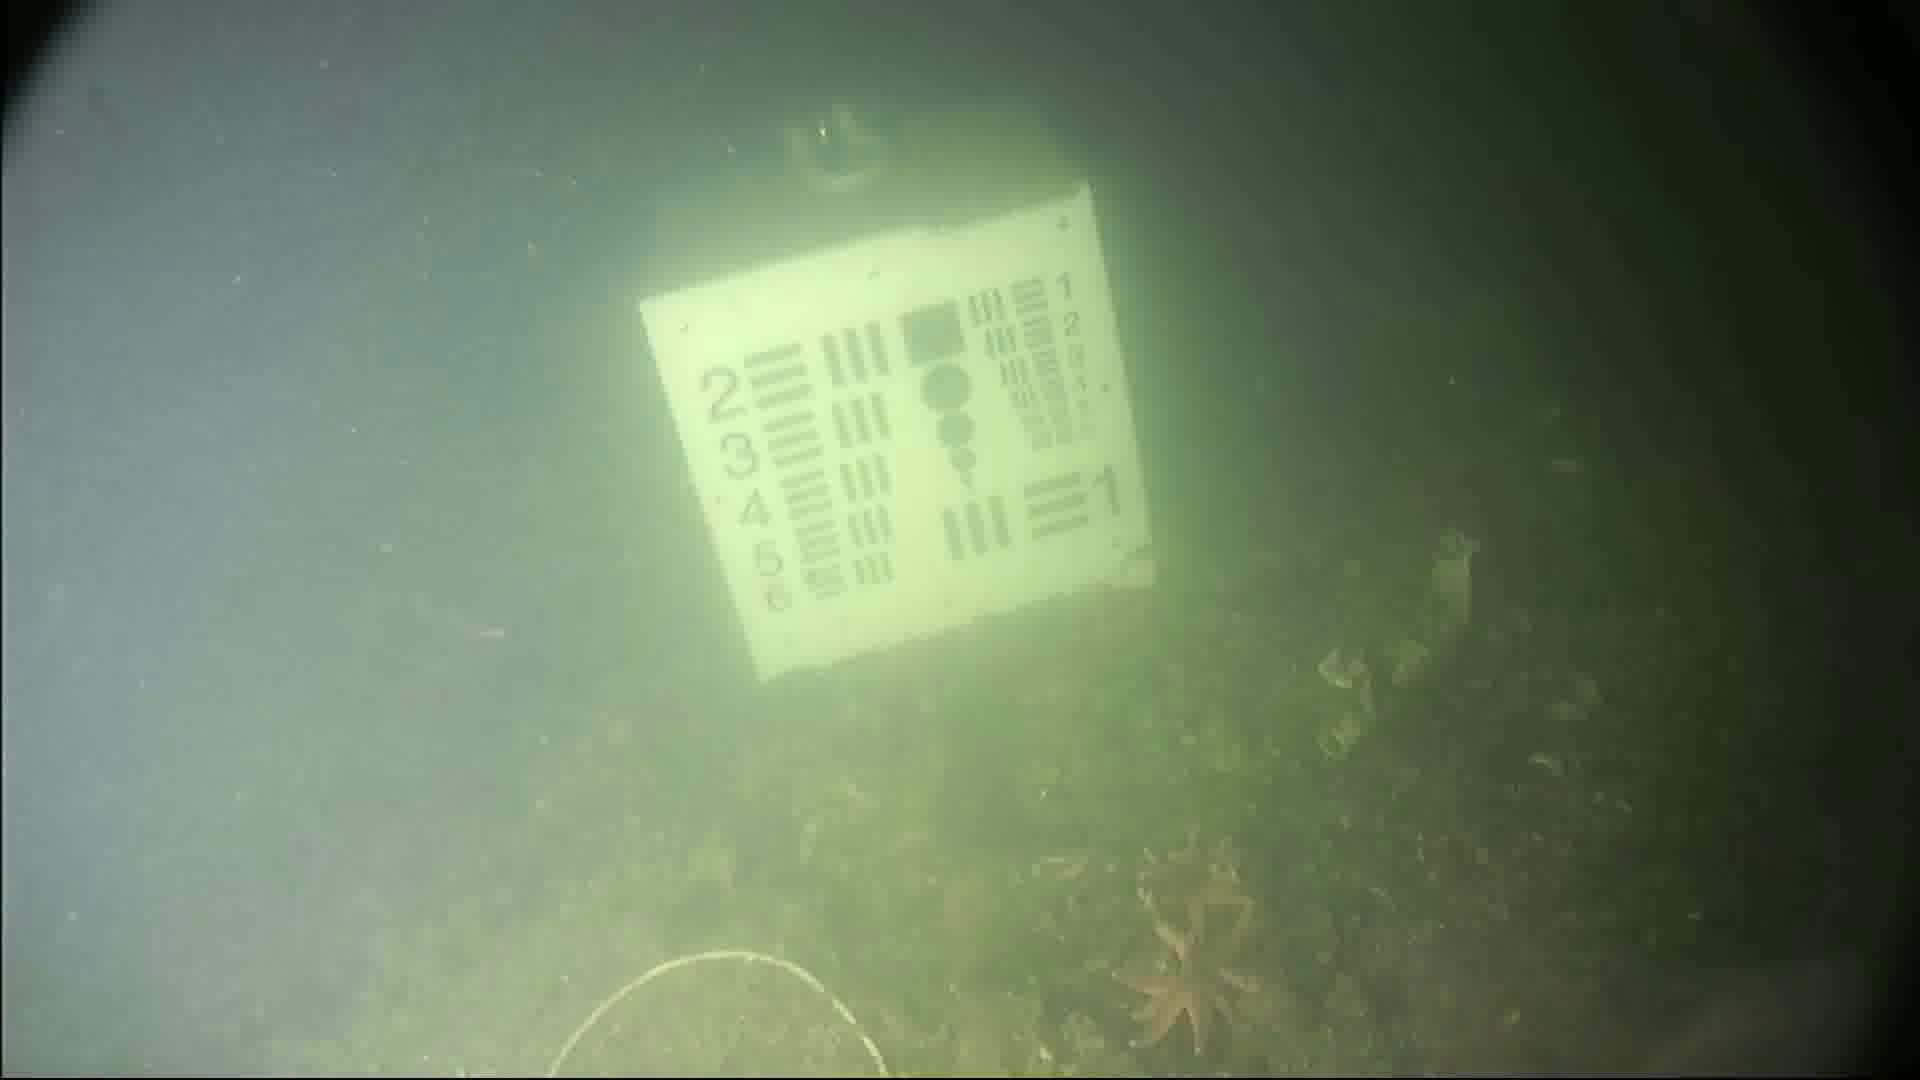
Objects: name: starfish
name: fish